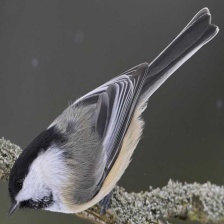
Species: BLACK-CAPPED CHICKADEE
Scientific name: POECILE ATRICAPILLUS
ImageNet parent category: chickadee